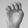
ASL letter: E